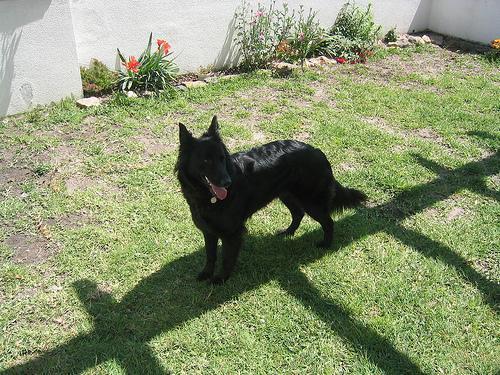
groenendael